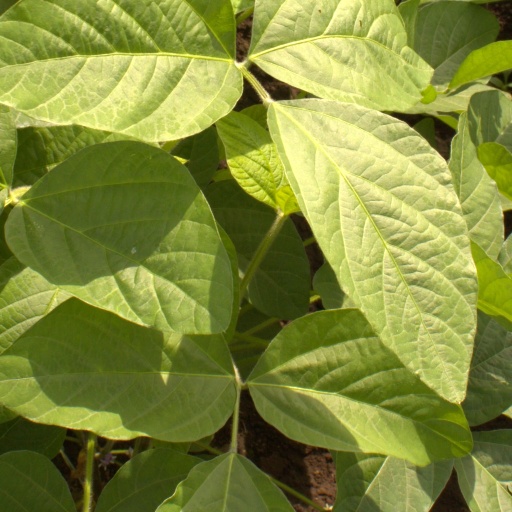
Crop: soybean